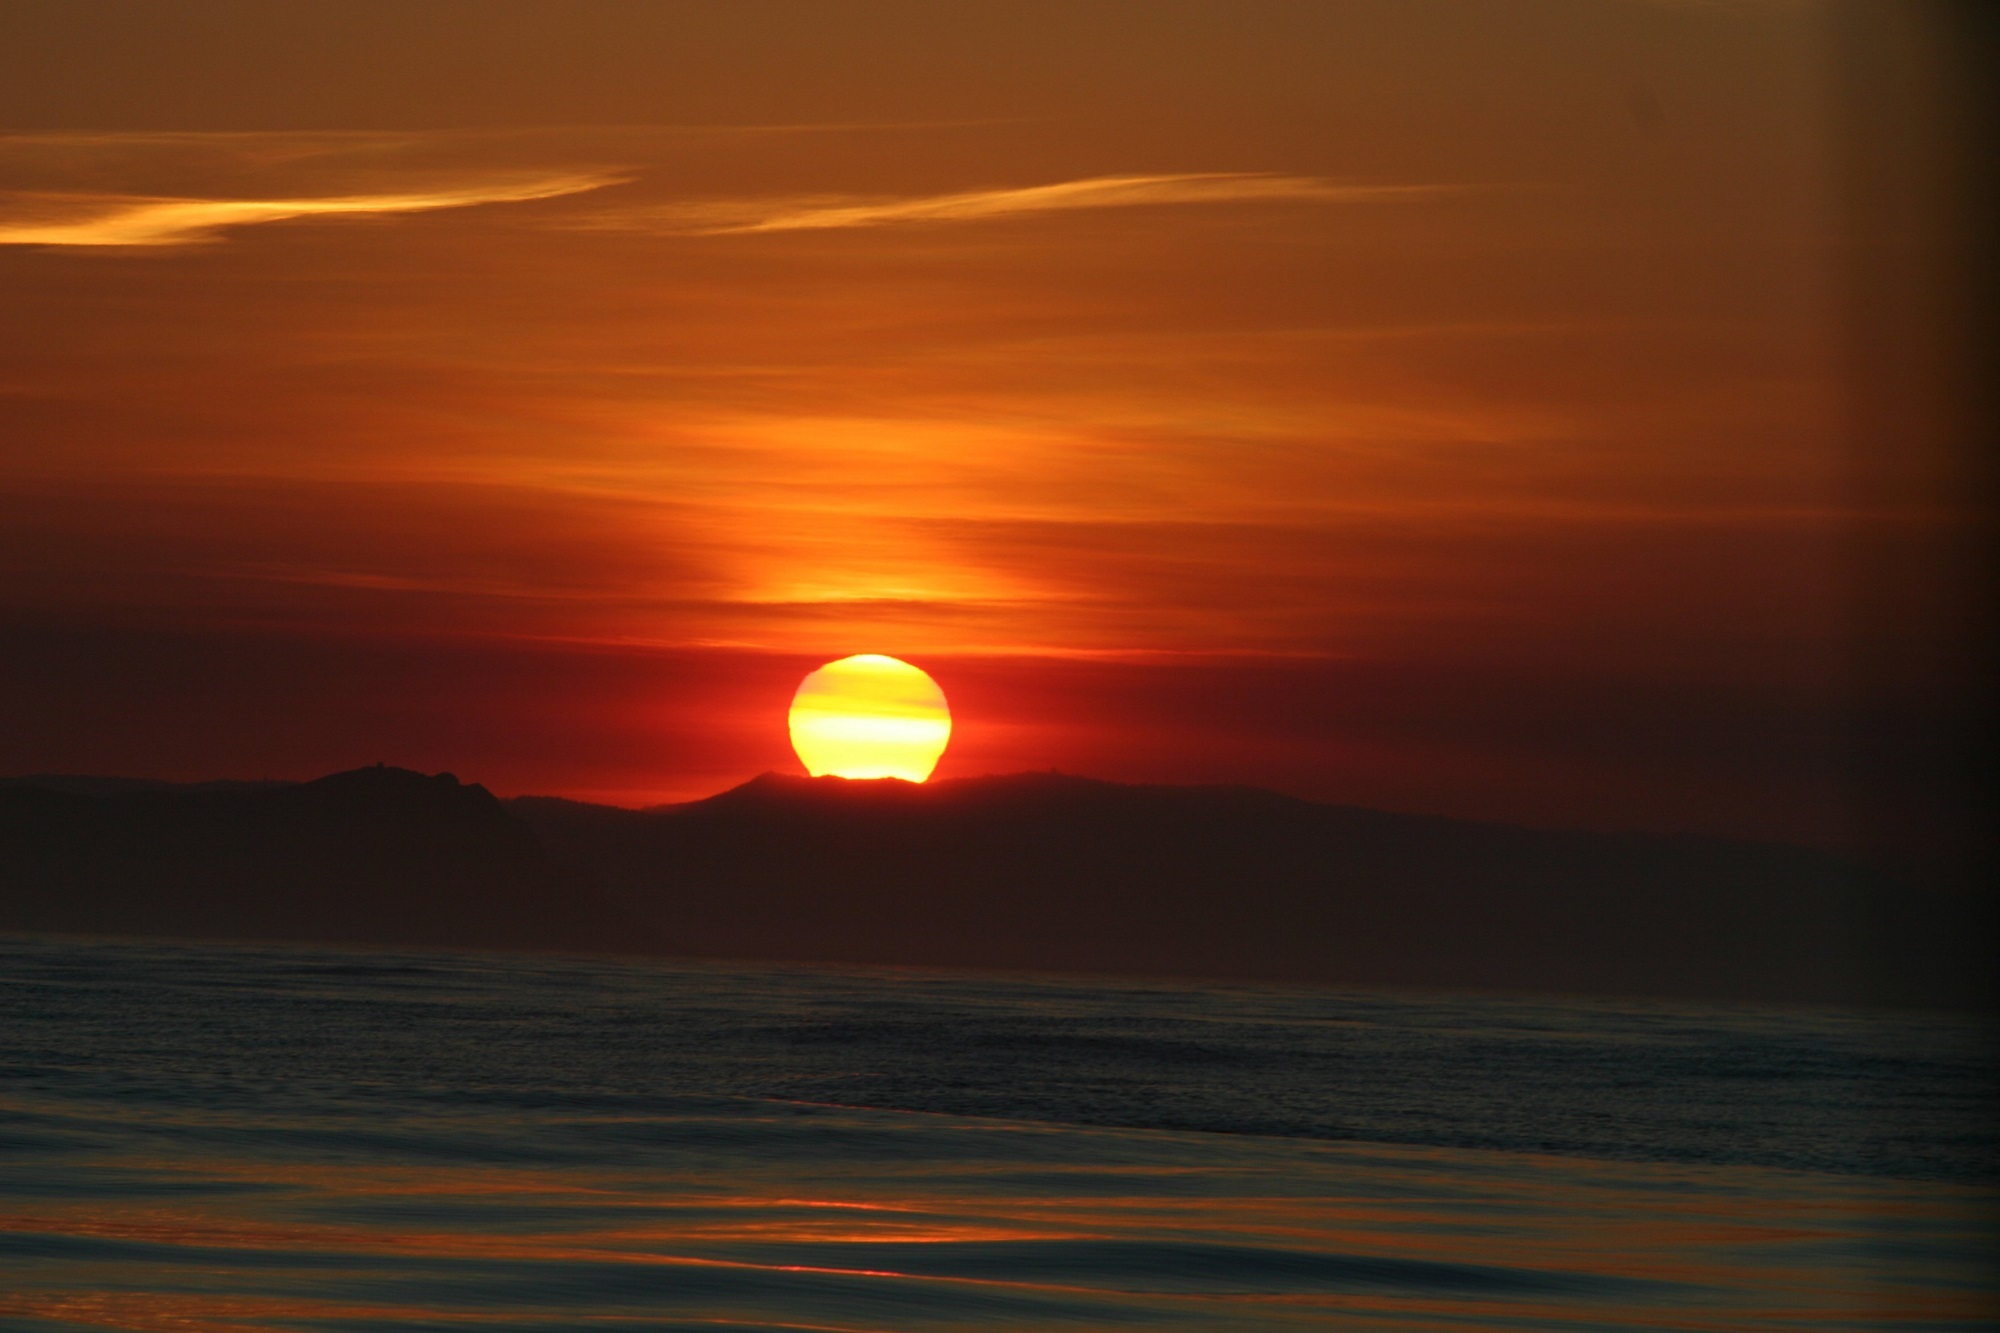
beach, sea, coast, water, ocean, horizon, sky, sunshine, sun, sunrise, sunset, sunlight, morning, view, dawn, atmosphere, dusk, evening, twilight, scenic, seascape, colorful, outdoors, hills, silhouettes, afterglow, red sky at morning